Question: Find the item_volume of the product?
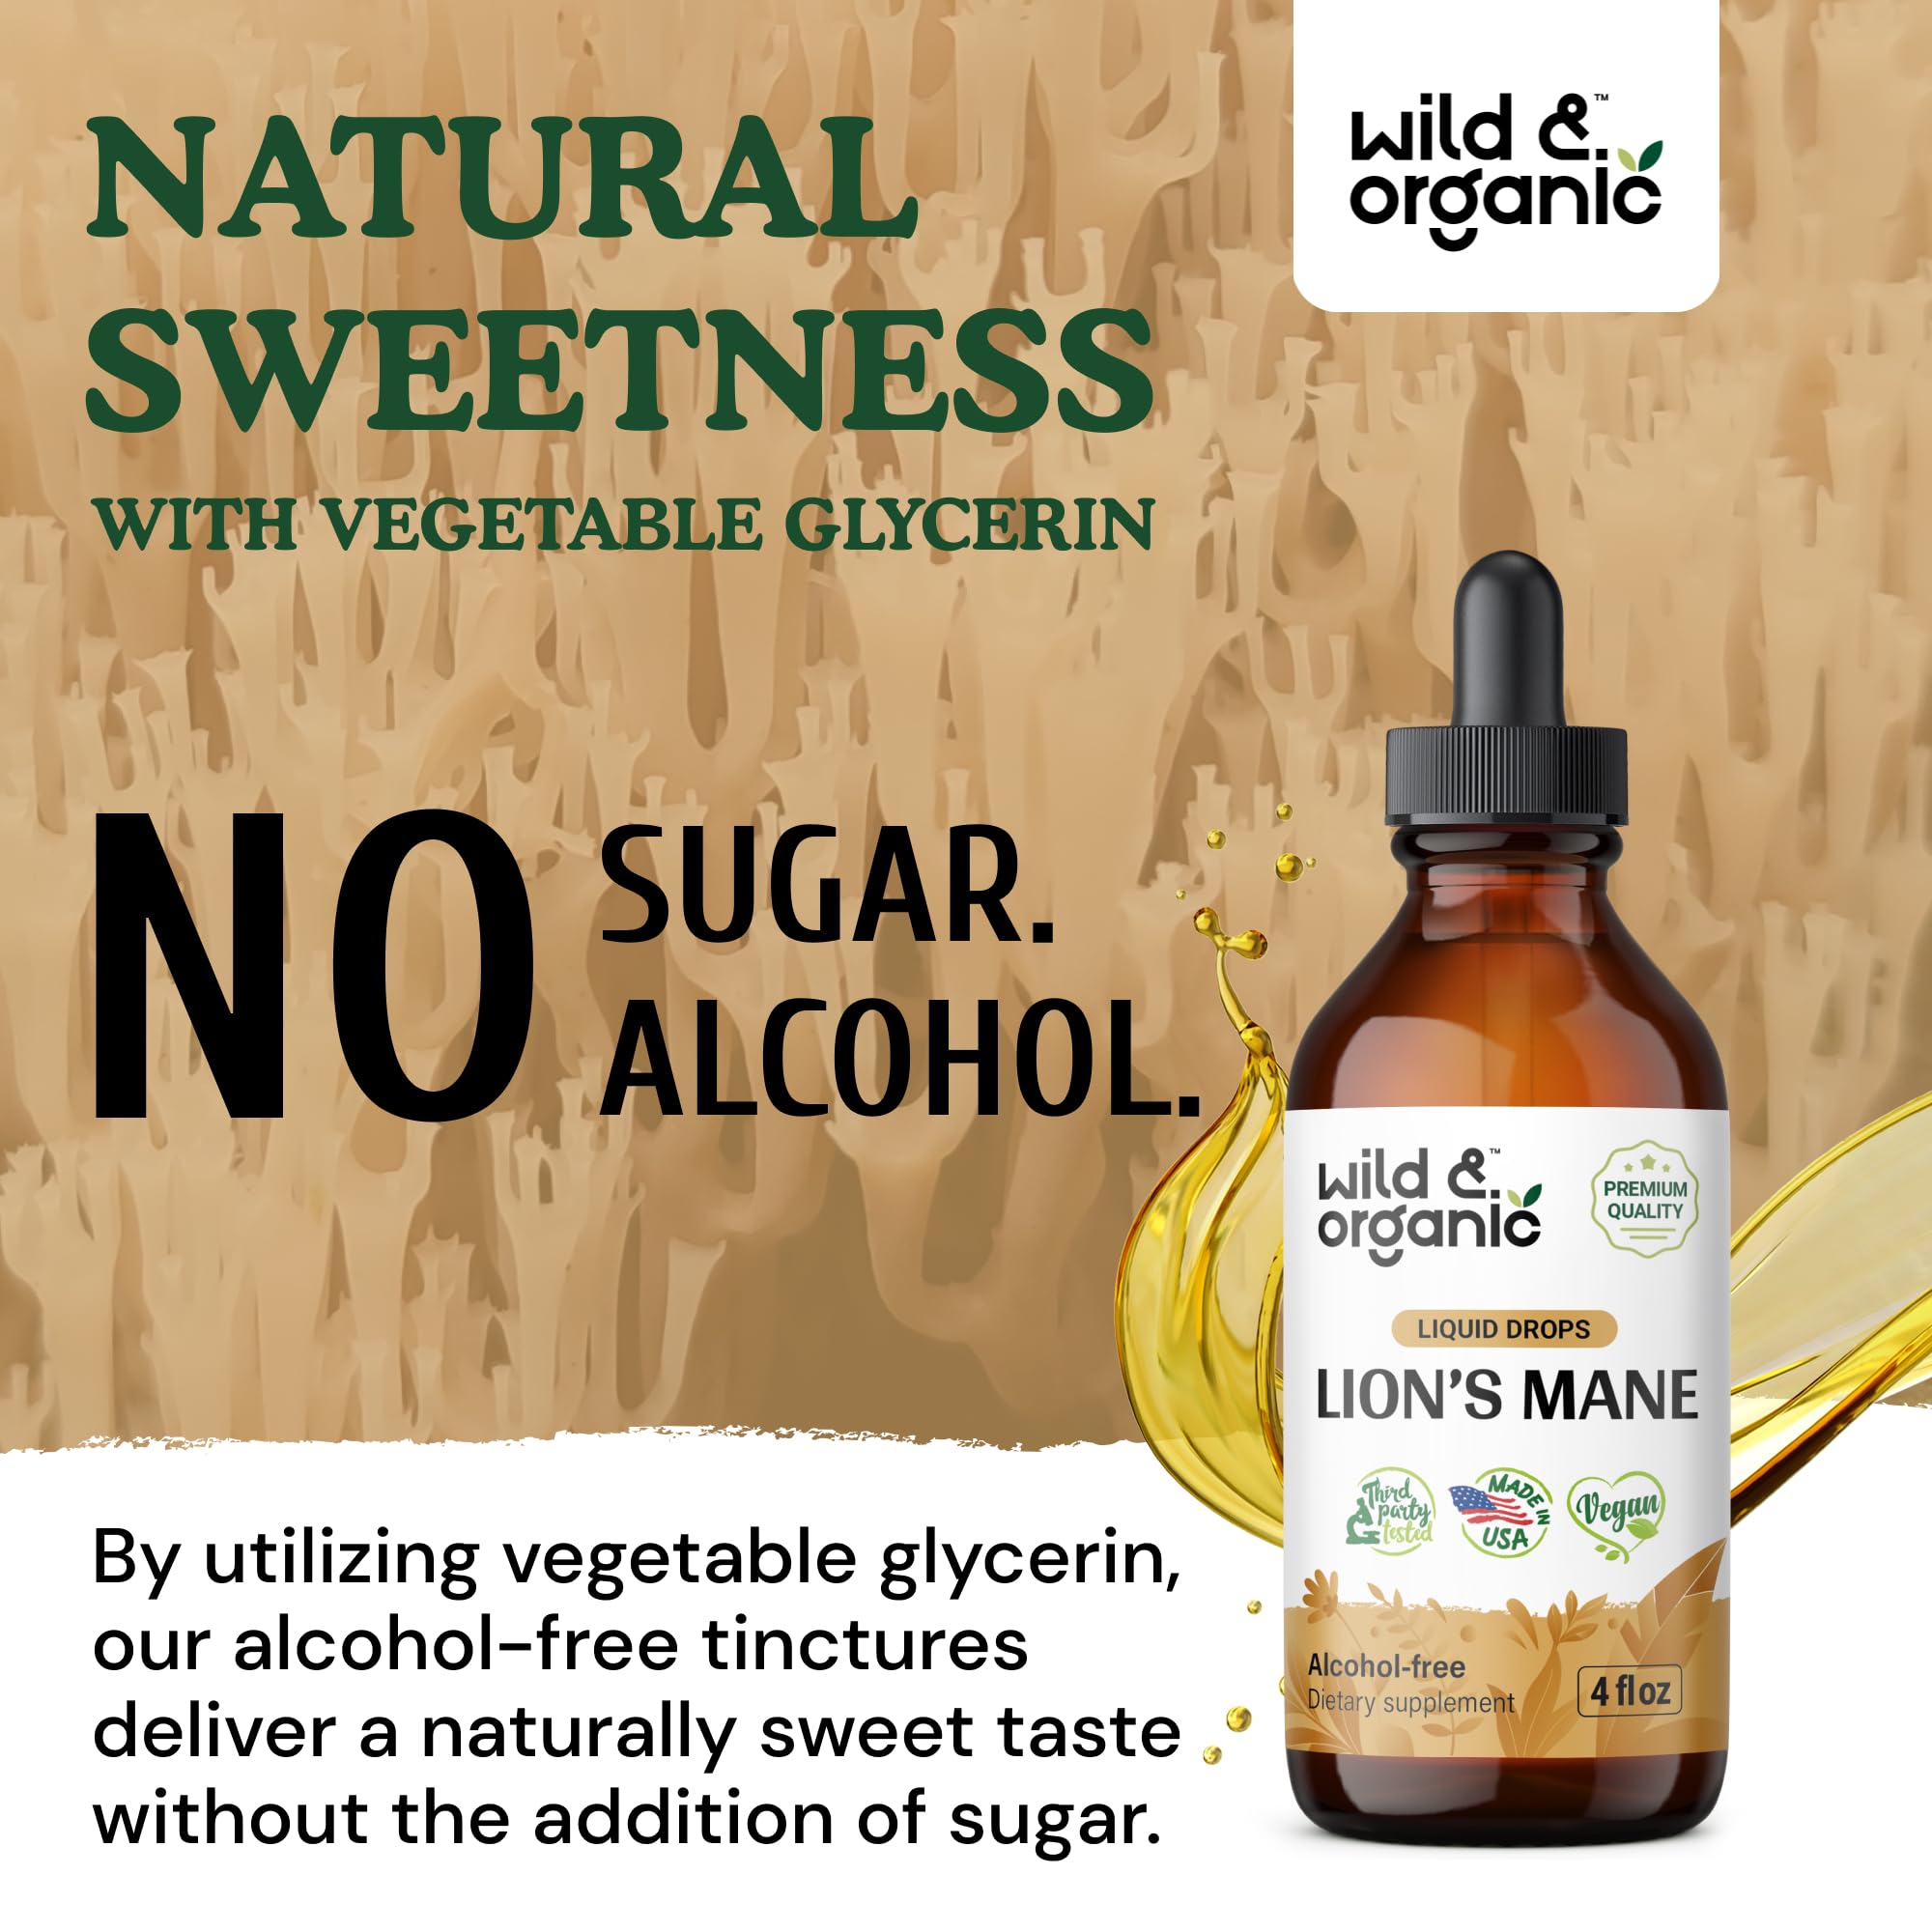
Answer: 4.0 fluid ounce